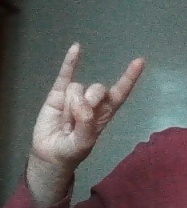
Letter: la